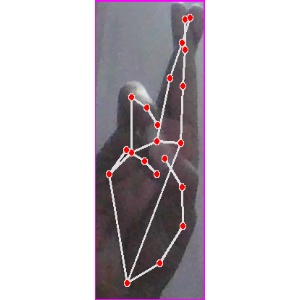
अक्षर: र